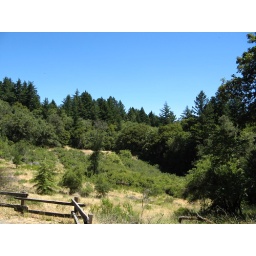
This give a look at the scrub turning to pine in the forest up here.